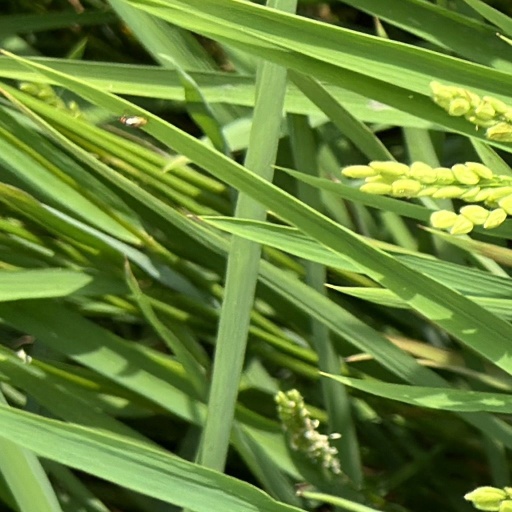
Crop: rice